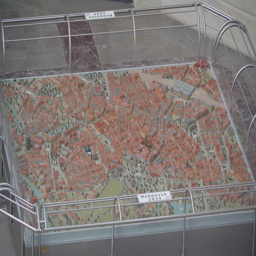
the map during the 1930s era being secured inside the glass box